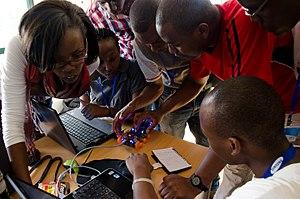
La robotique est l'ensemble des techniques permettant la conception et la réalisation de machines automatiques ou de robots.